Maidstone Barracks railway station

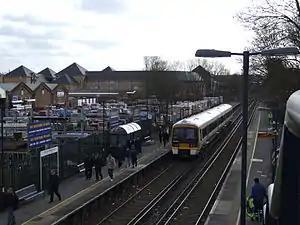
A Class 466 "Networker" on platform 2 in 2008

Maidstone Barracks railway station is one of three railway stations which serve the town of Maidstone in Kent, England. Originally opened as Barracks station, it is named after the nearby Invicta Park Barracks and lies on the Medway Valley Line, from London Charing Cross via between and . The station and all trains serving it are operated by Southeastern.